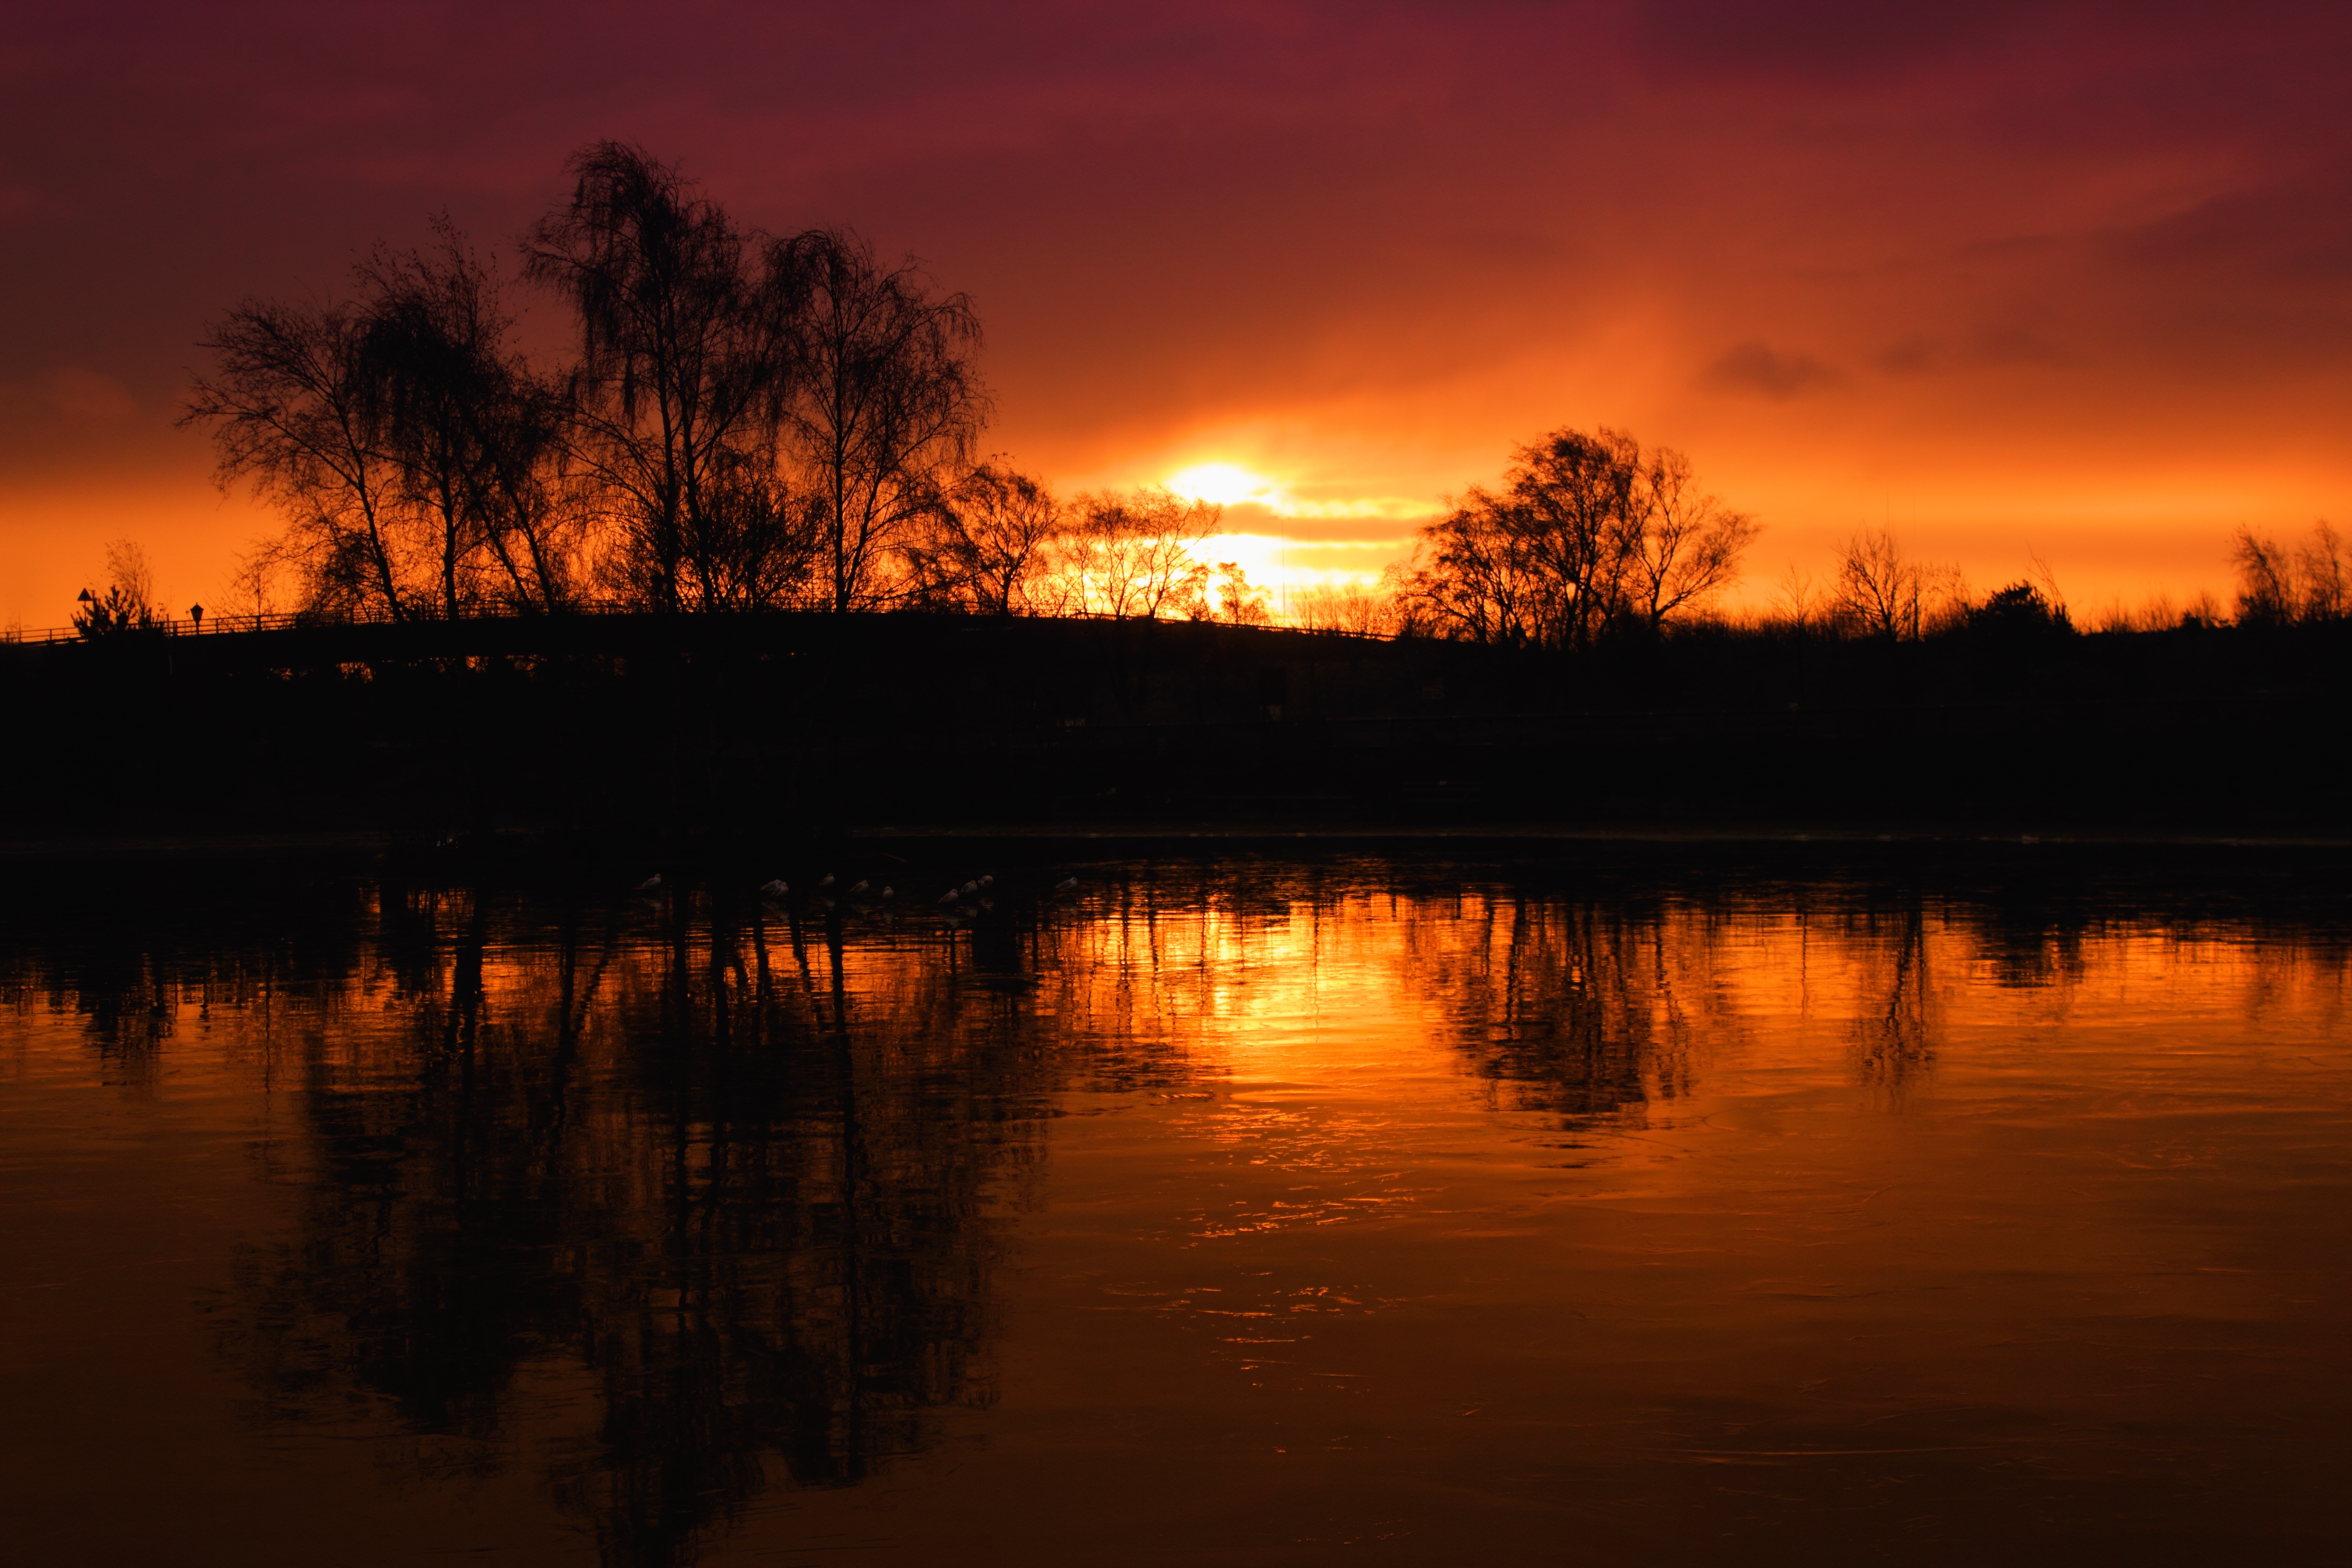
landscape, water, nature, outdoor, horizon, silhouette, light, sky, sun, sunrise, sunset, sunlight, morning, lake, view, dawn, summer, dusk, evening, orange, reflection, red, scenic, color, yellow, clouds, sunset sky, sunrise sky, afterglow, sky background, sunset background, red sky at morning